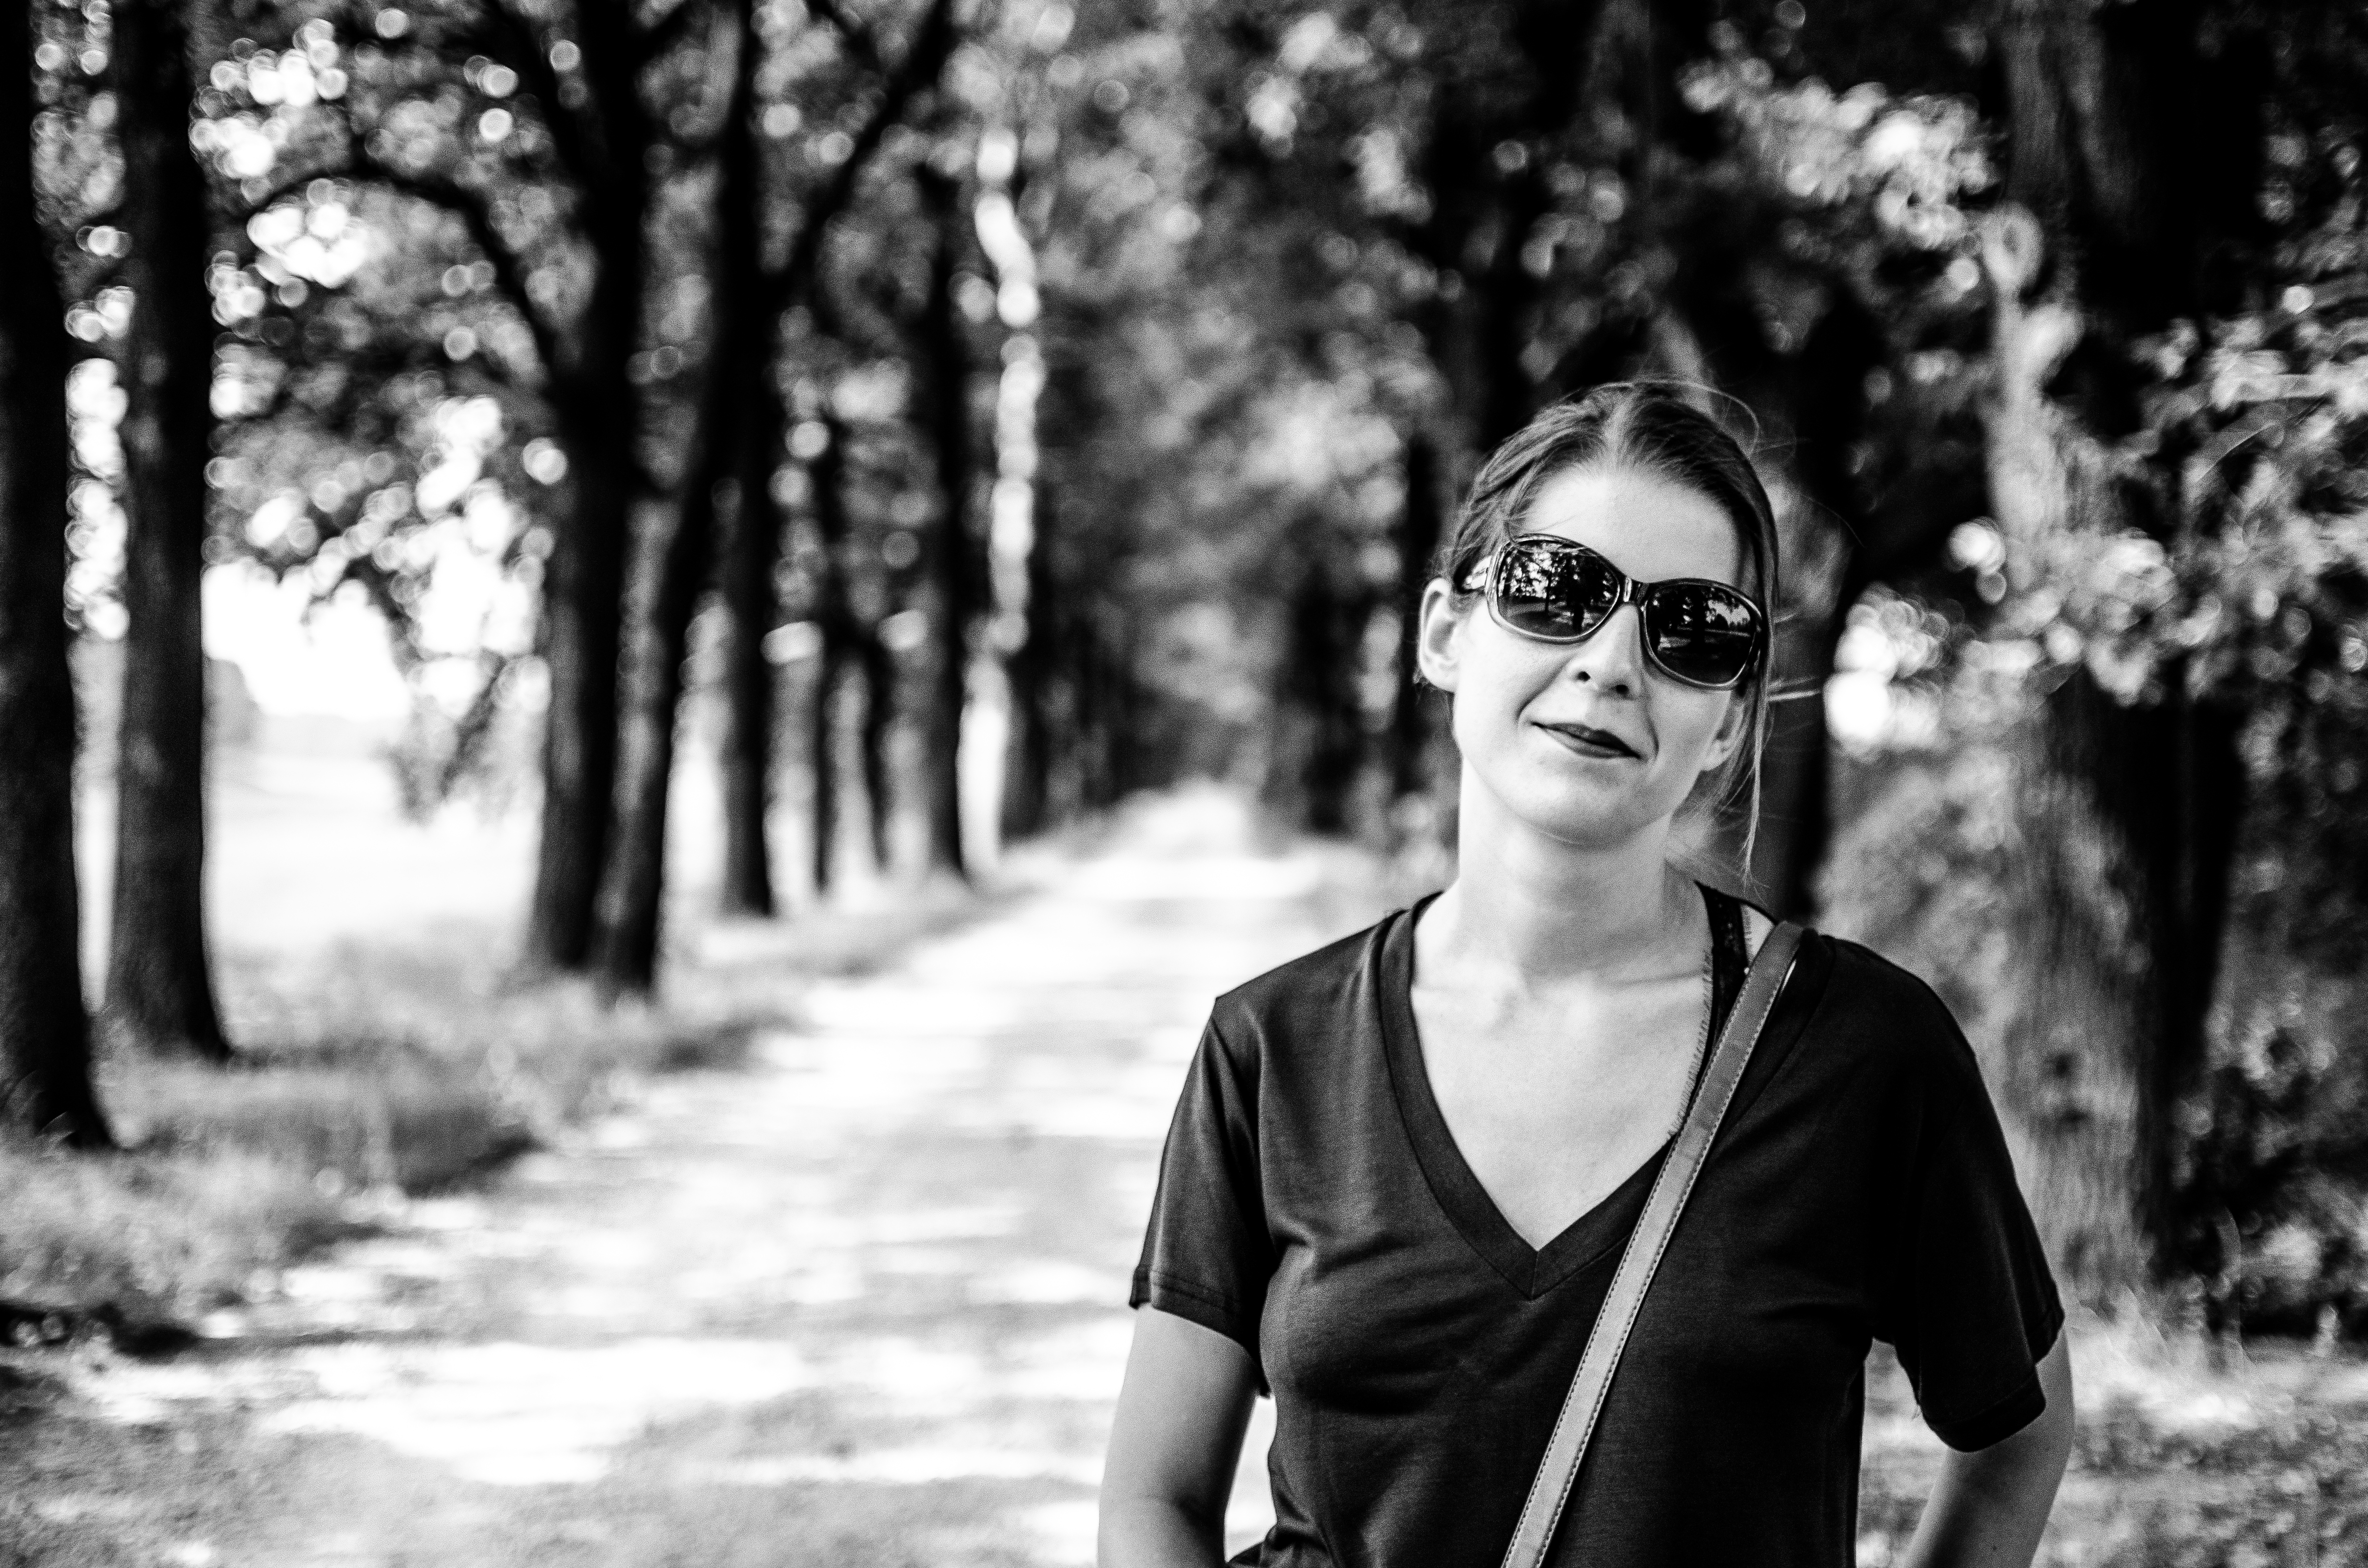
person, winter, black and white, woman, white, photography, portrait, spring, black, monochrome, season, avenue, glasses, photograph, beauty, photo shoot, monochrome photography, portrait photography